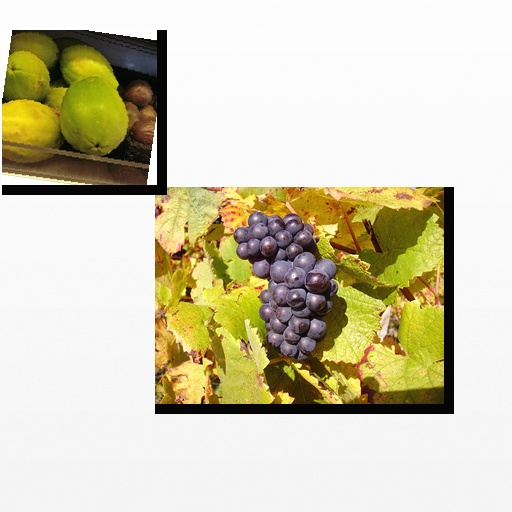
Food items: papaya, grapes